Kansas Saloon Smashers

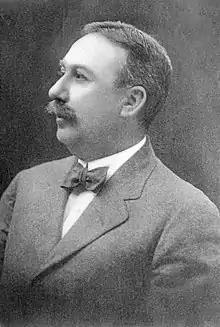
Edwin S. Porter, the film's director

After American activist Carrie Nation first attacked a saloon in December 1900, silent motion pictures dealing with the subject of alcohol began to be produced, a testament to Nation's national notoriety and her influence over studios at the time. "Kansas Saloon Smashers" was produced by Edison Studios as a parody of Nation's crusade. Charles Musser, a film historian, writes that "the front page of the "New York Journal" was an excellent indicator of events considered worthy of the Kinetograph Department's attention throughout 1901–1902."